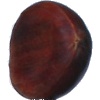
Label: chestnut